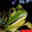
Label: frog